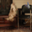
Label: cat